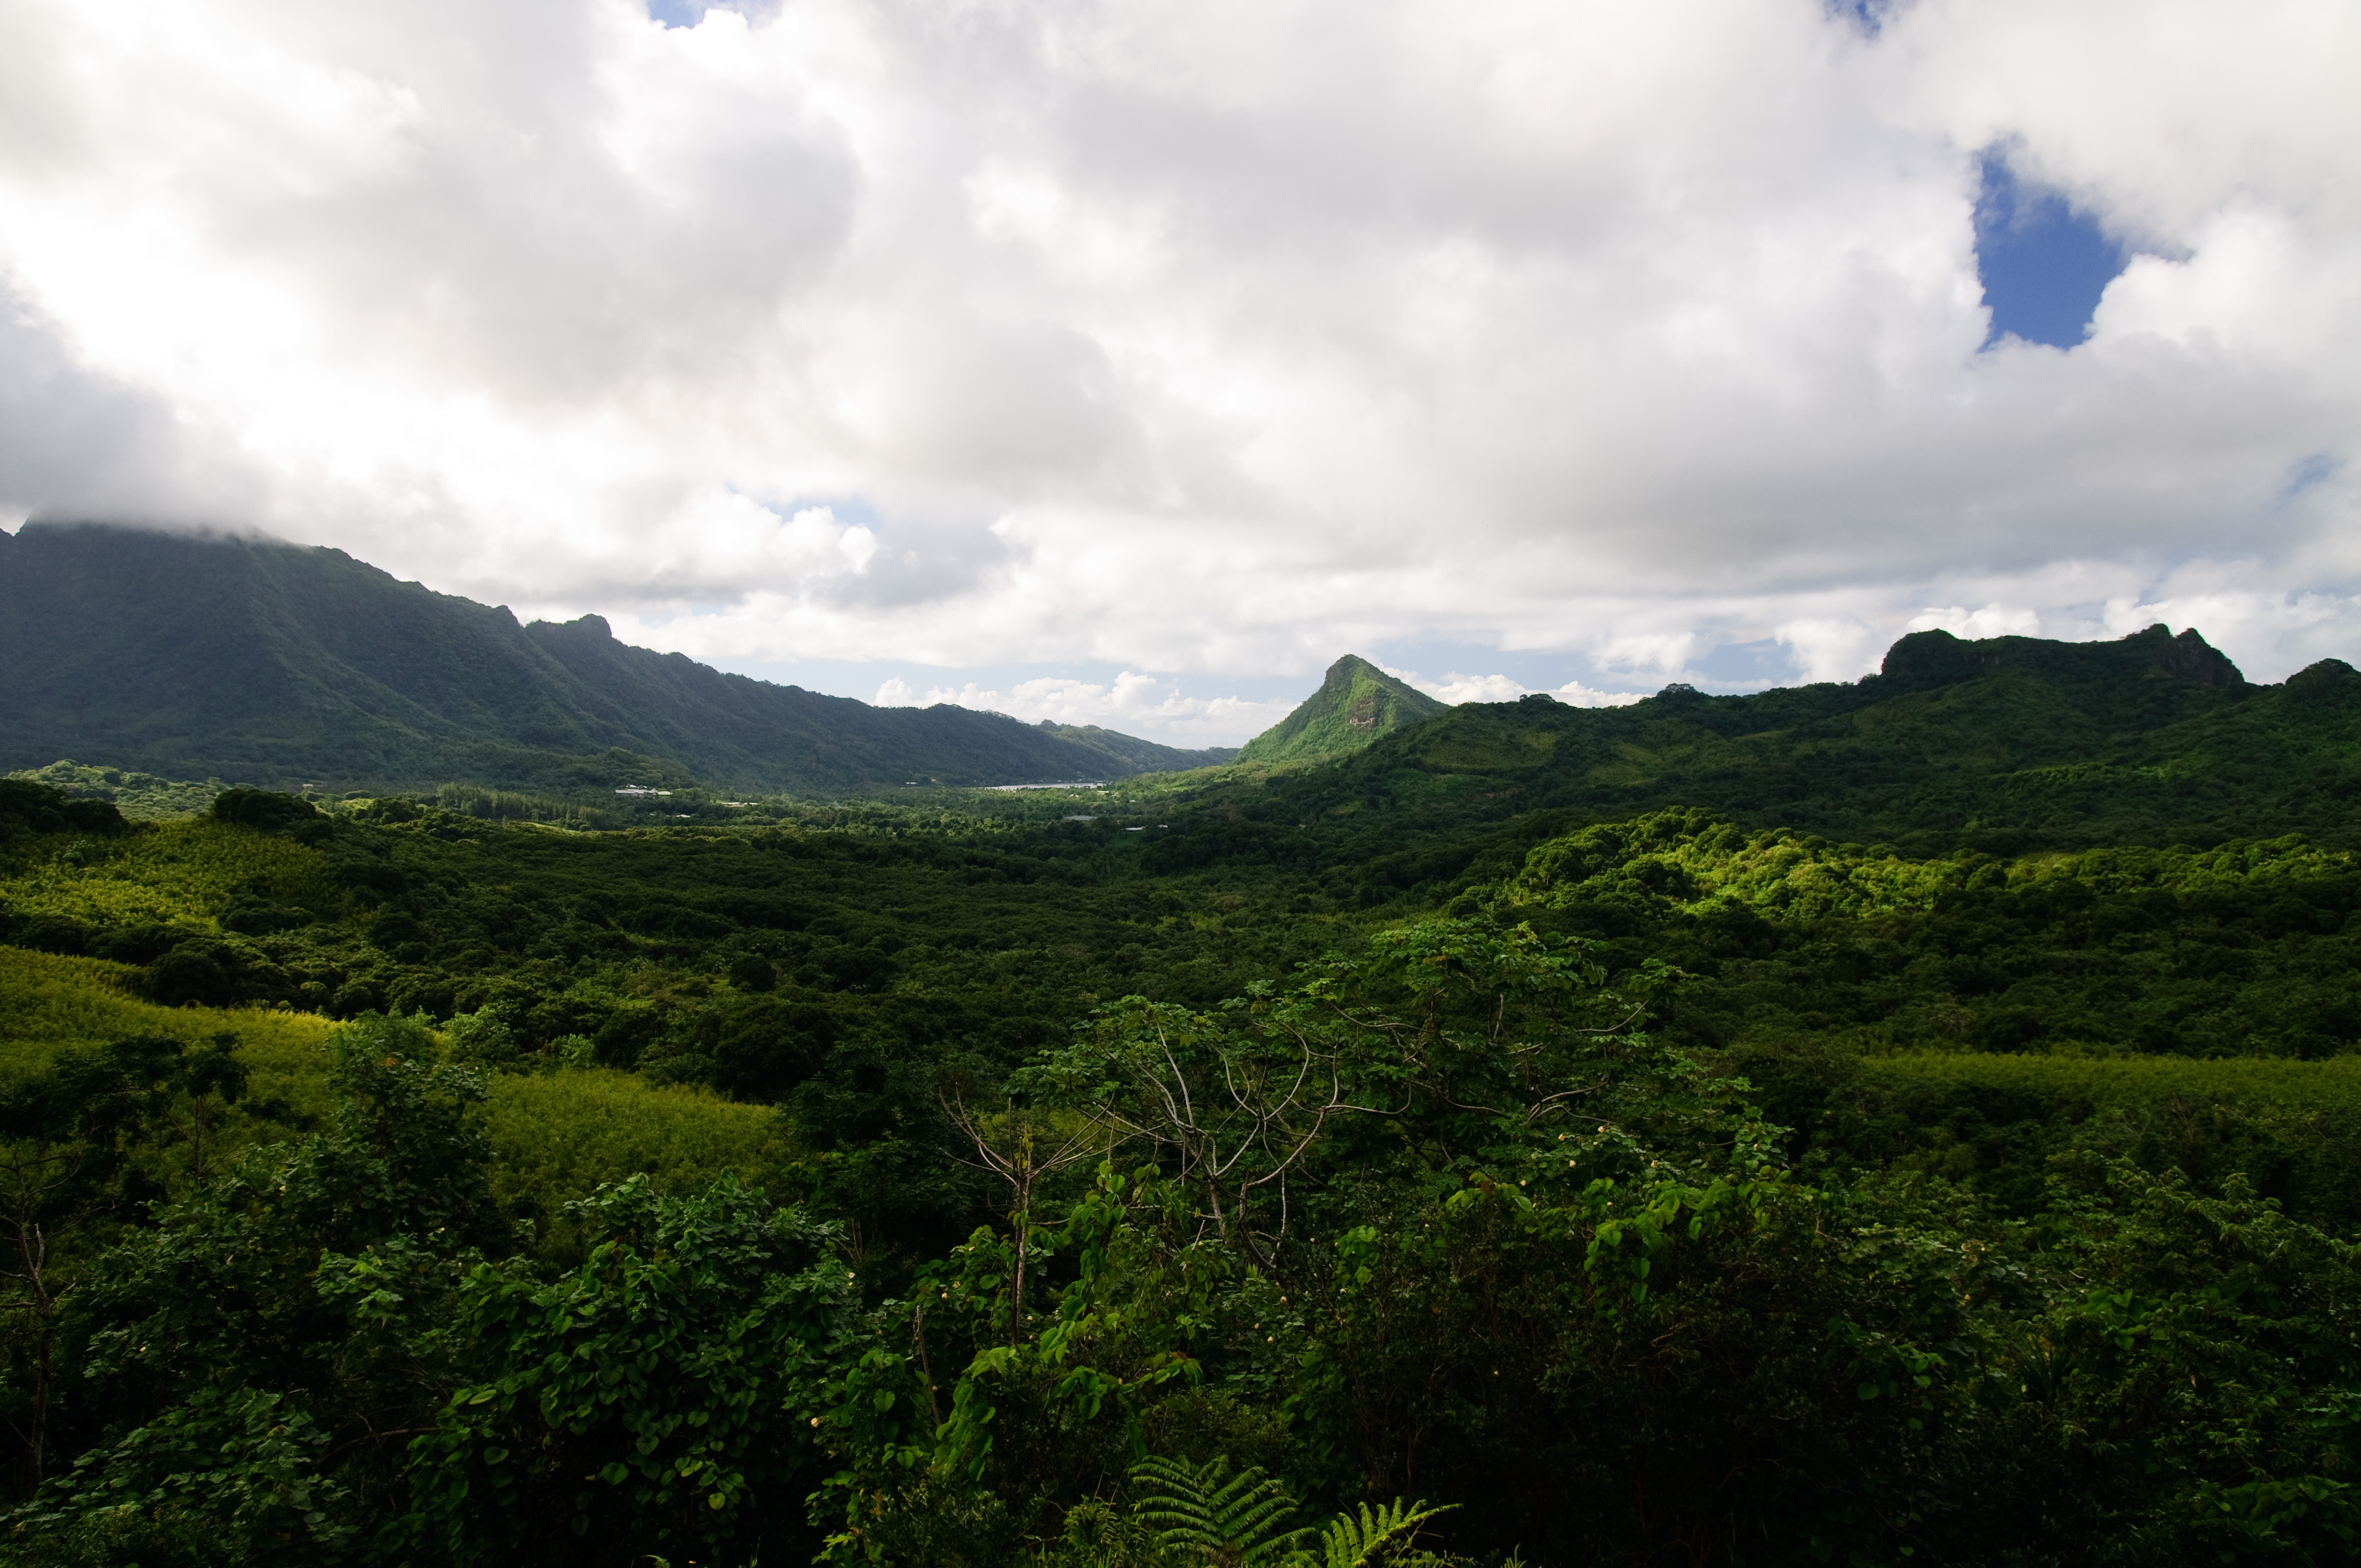
landscape, tree, nature, forest, wilderness, mountain, cloud, sky, hill, valley, mountain range, nikon, highland, ridge, alps, rainforest, plateau, habitat, ecosystem, d300, polinesia, rural area, landform, natural environment, geographical feature, atmospheric phenomenon, mountainous landforms